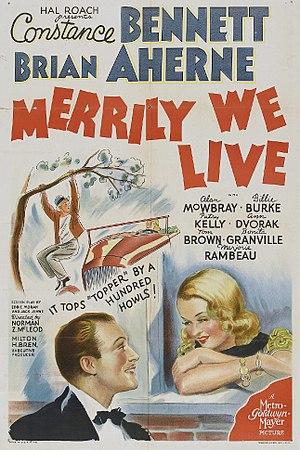
Madame et son clochard est un film américain réalisé par Norman Z. McLeod, sorti en 1938.